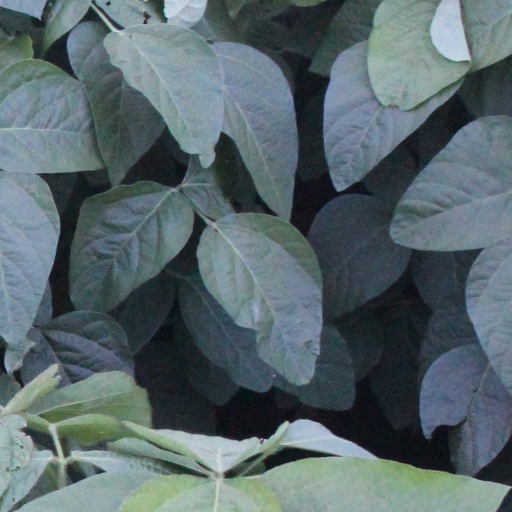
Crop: soybean